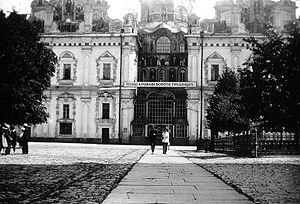
La politique anti-religieuse soviétique de 1928 à 1941 est une nouvelle phase de la persécution religieuse en Union soviétique. Cette politique commence en 1929 à la suite de la création d’une nouvelle loi interdisant sévèrement les activités religieuses et appelant à un durcissement des attaques contre la religion afin d’encourager la diffusion de l’athéisme. Cette loi fait suite au 15ᵉ congrès du parti en 1927 au cours duquel Joseph Staline critique ce dernier au sujet de son incapacité à produire une propagande antireligieuse plus active et plus persuasive. Cette nouvelle phase coïncide avec le début de la collectivisation forcée de l'agriculture et la nationalisation des rares sociétés privées.